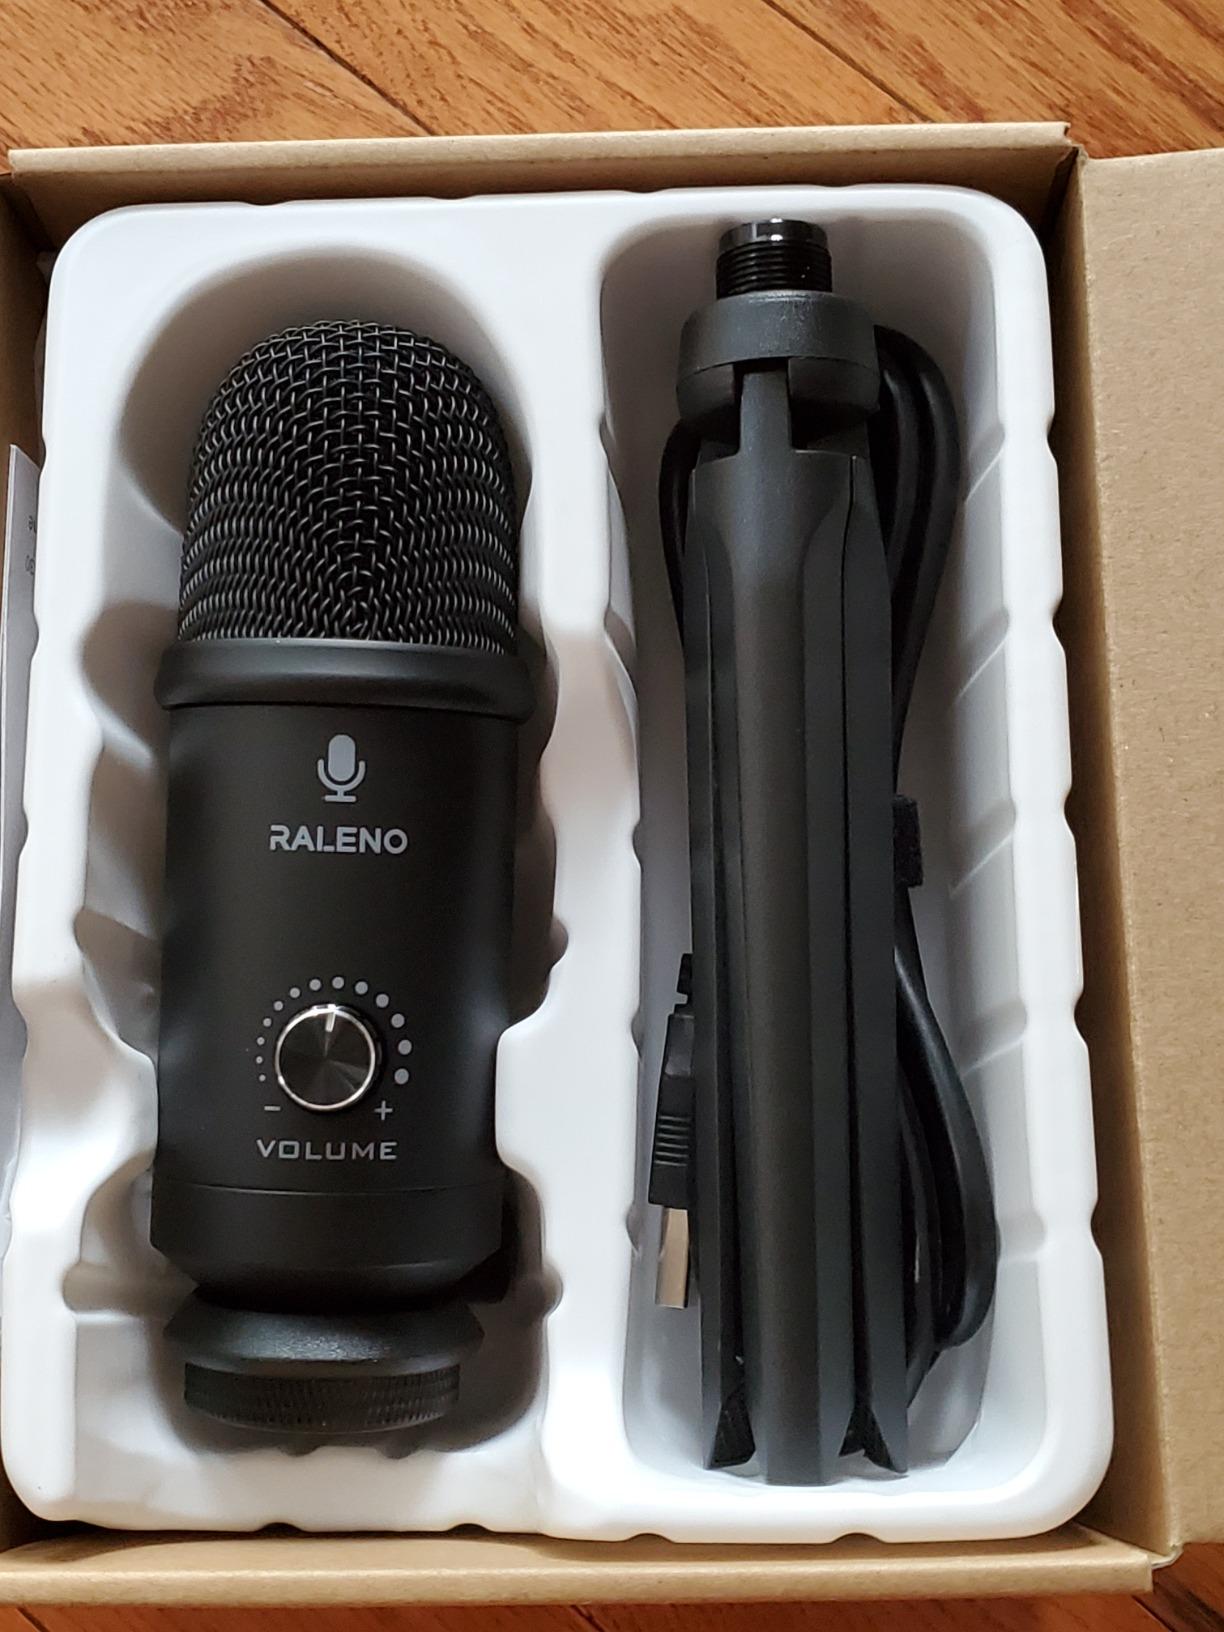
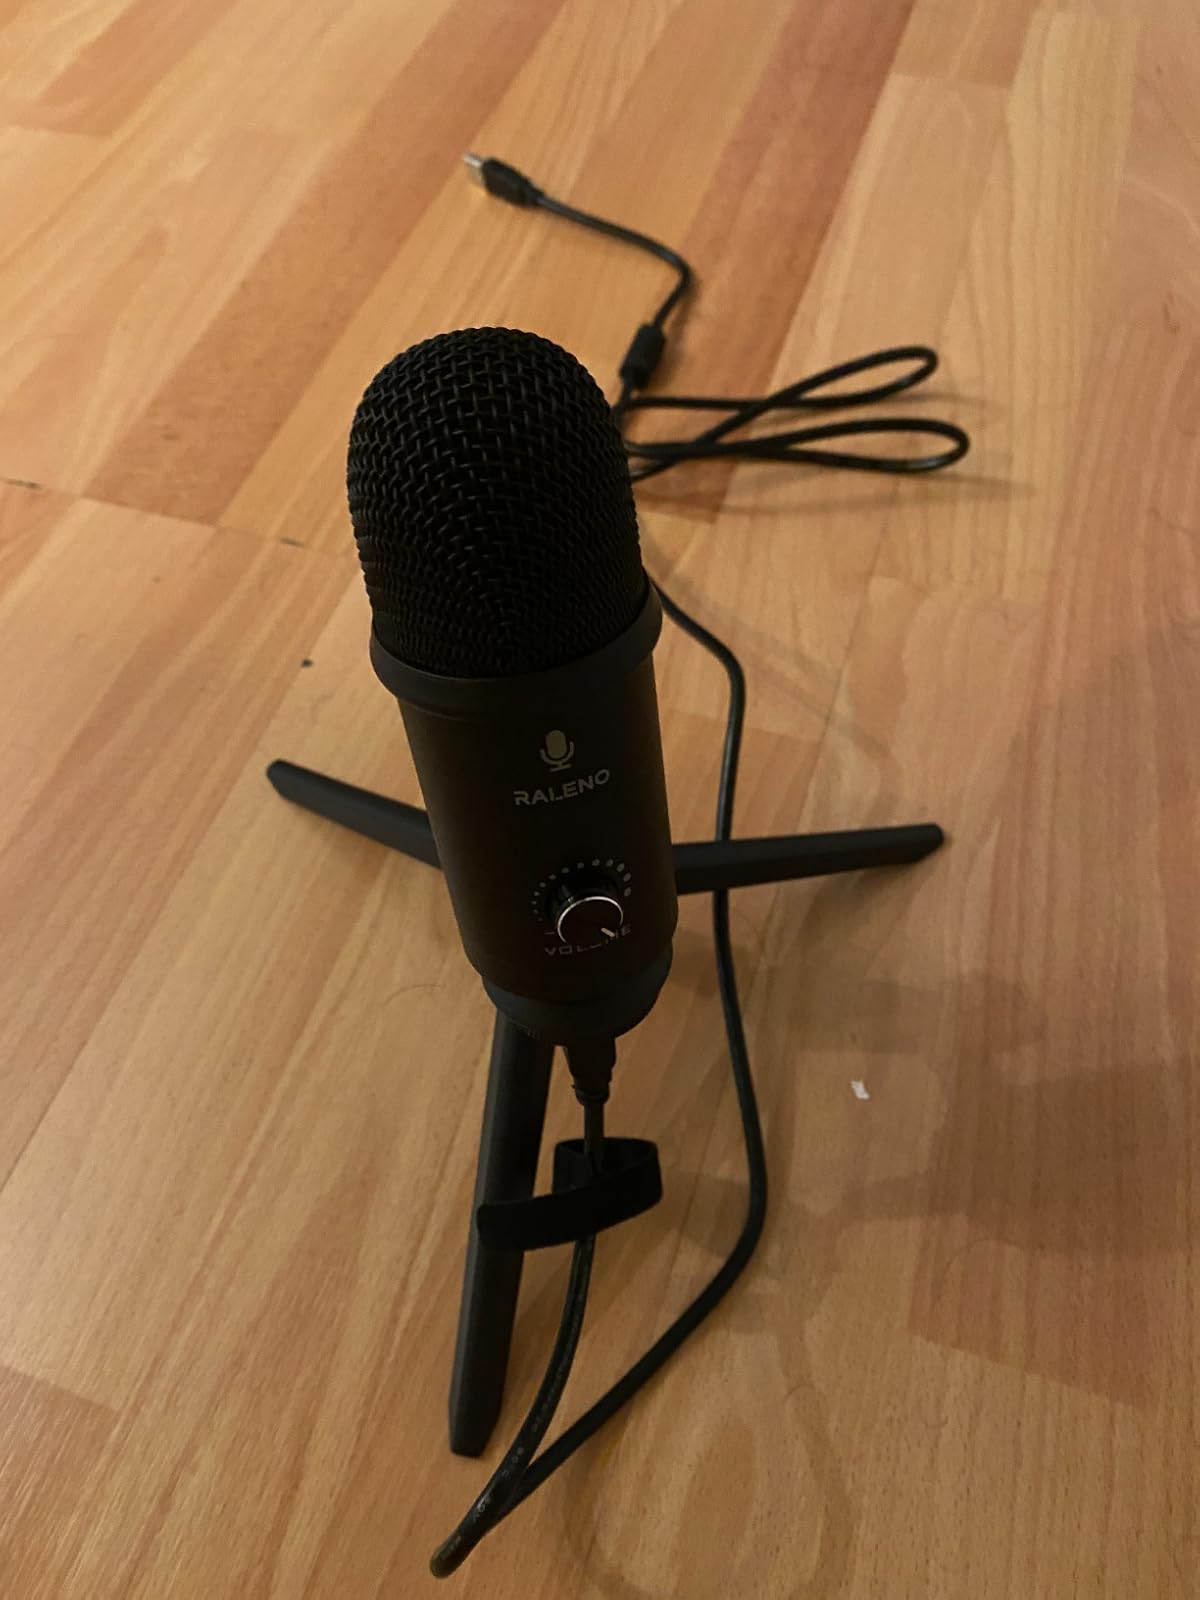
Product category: microphone
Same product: yes